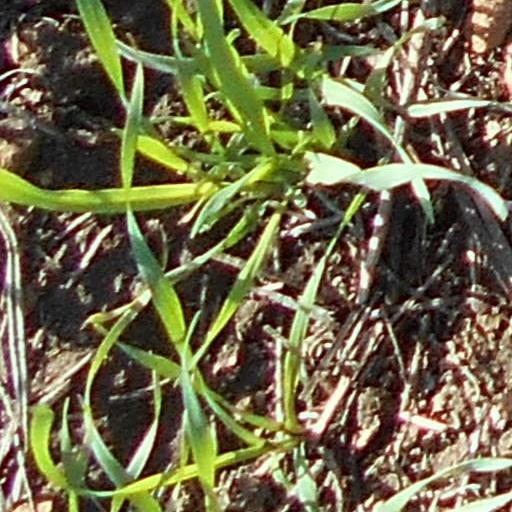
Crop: wheat